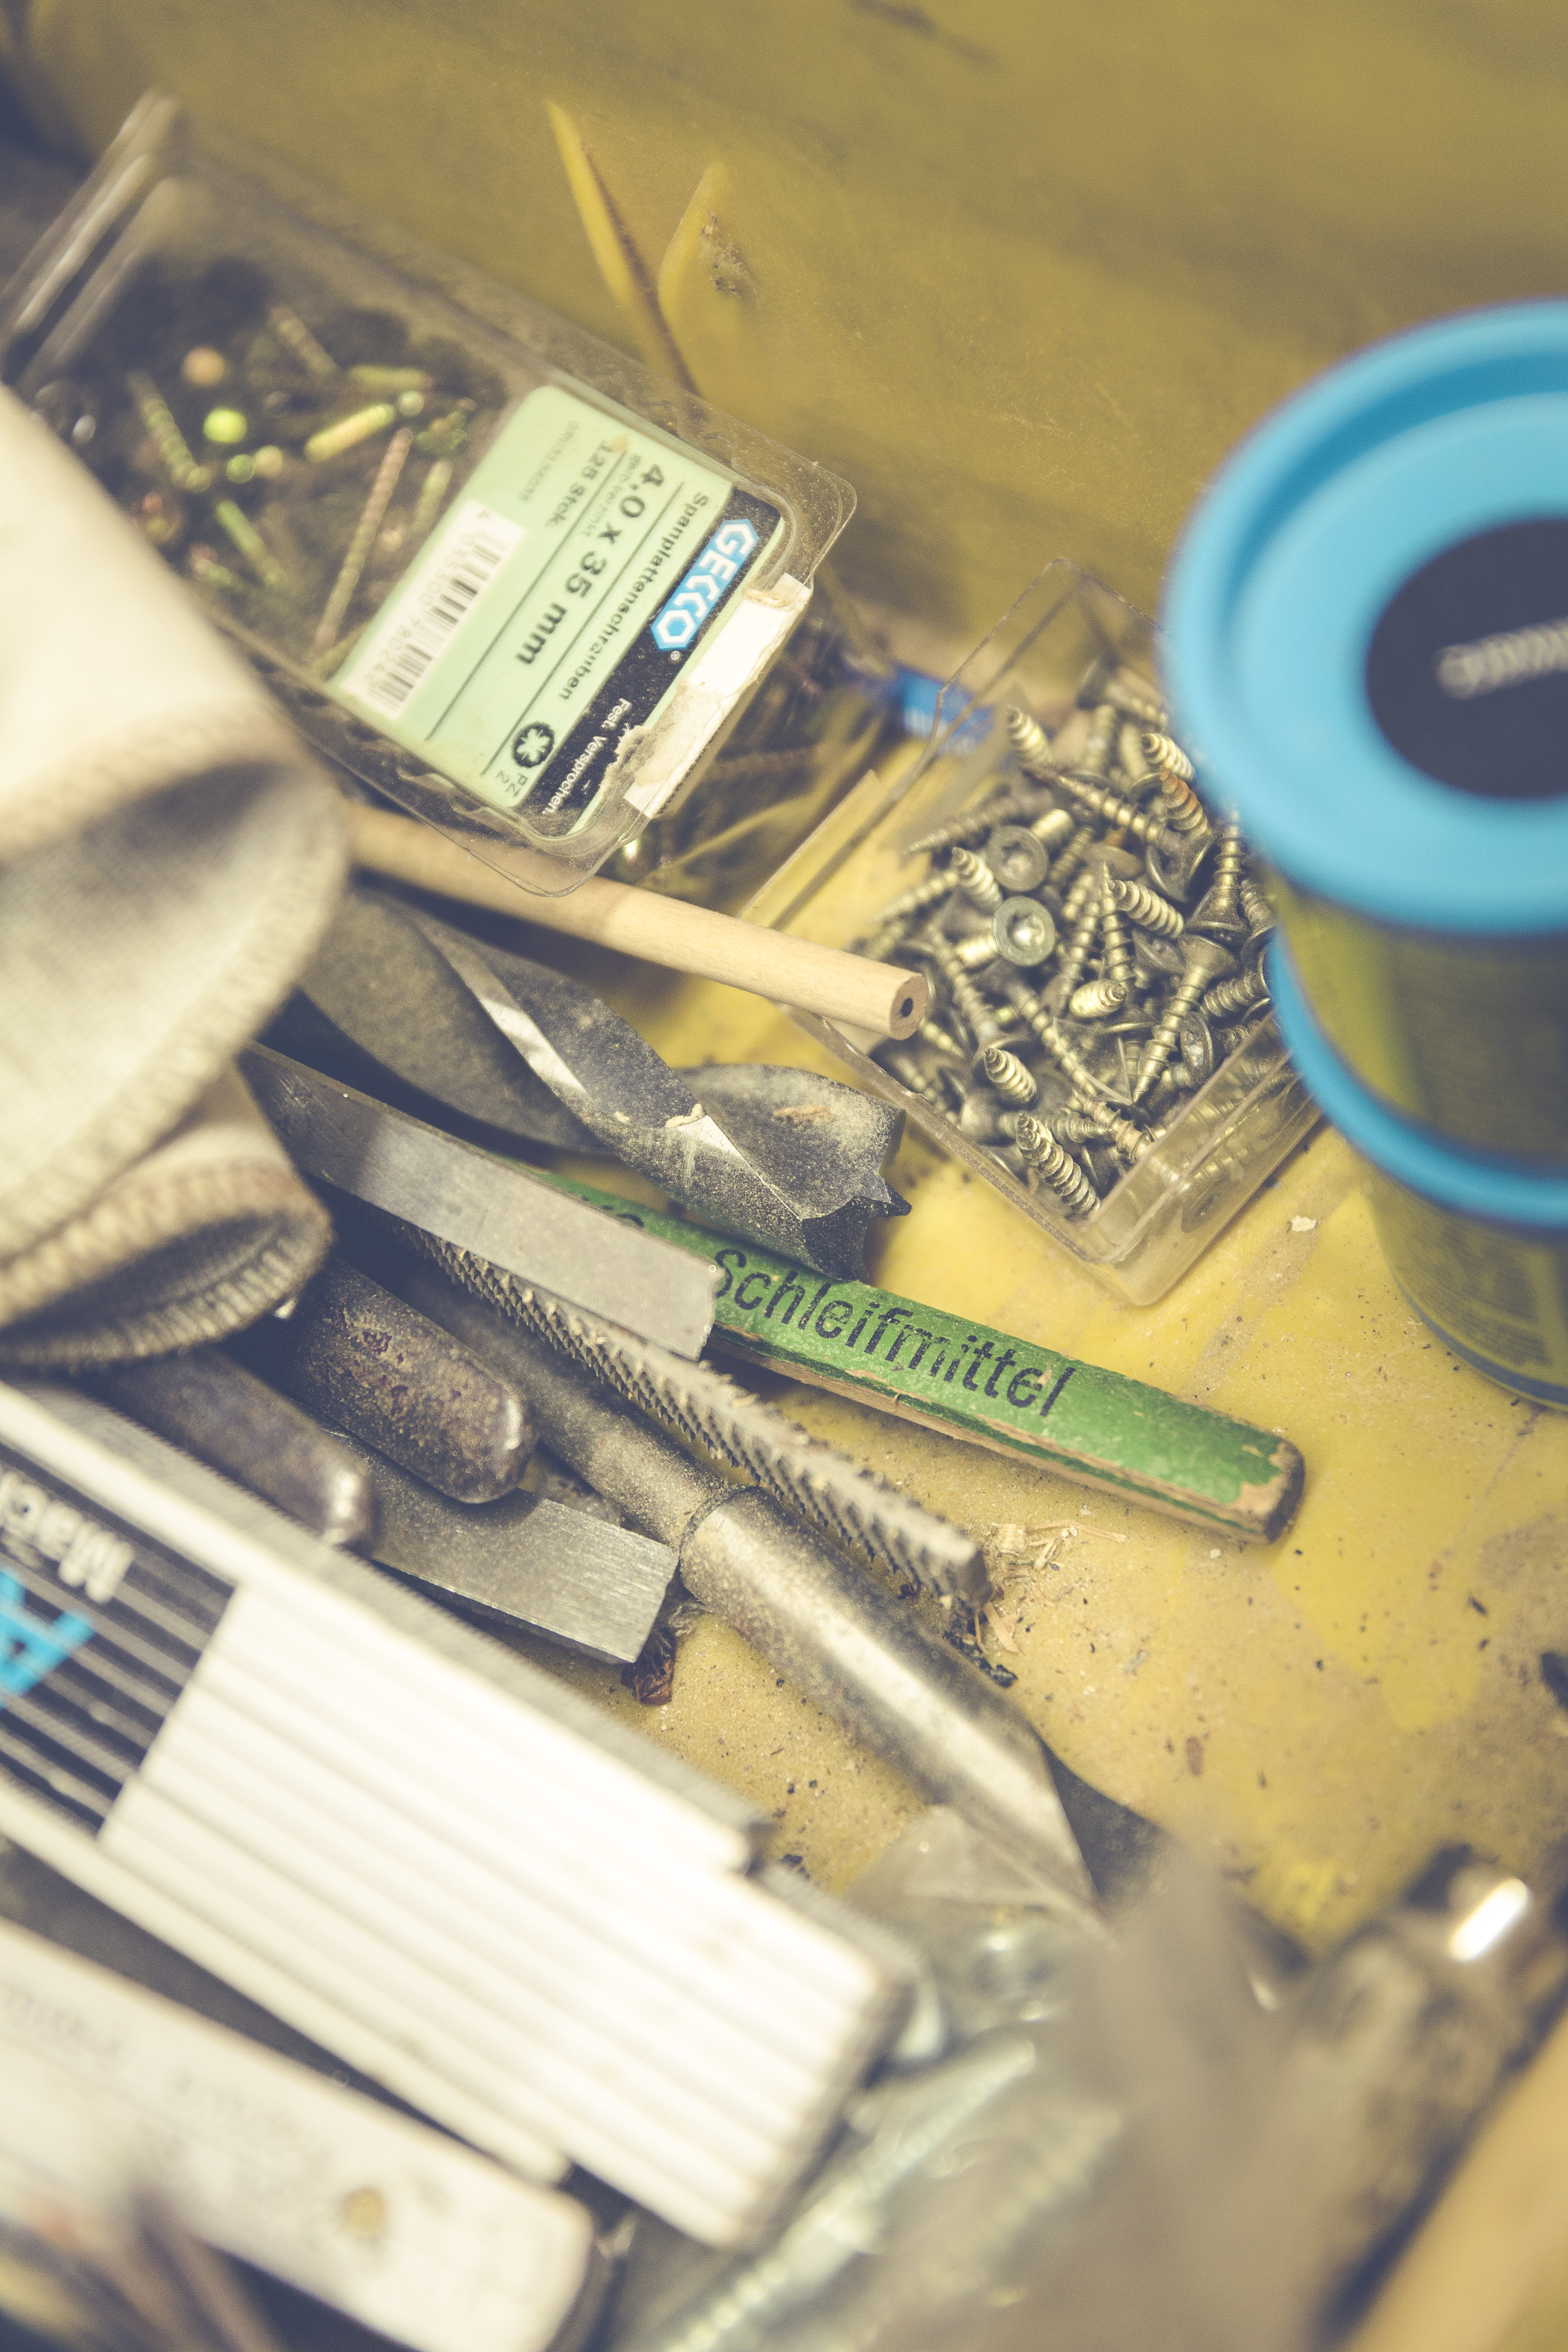
hand, blur, green, equipment, color, industry, close up, cash, indoors, focus, tools, screws